Denis Gifford

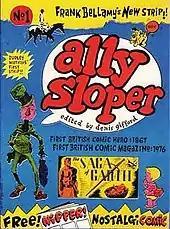
Gifford's Ally Sloper #1, his 1976 attempt to find a modern audience for the character he argued was the world's first in comics

Gifford's "The British Comics Catalogue, 1874–1974" (1974) was the first comprehensive index of British comics, and his later "British Comics, Story Papers, Picture Libraries, Girls Papers, American Reprints, Facsmilies, Giveaways Price Guide" (1982) the first attempt to offer a price guide for British comics (US comic books had been covered by "The Overstreet Comic Book Price Guide" since 1970). It was the antecedent of works such as the "Official Comic Book Price Guide for Great Britain" (1989).